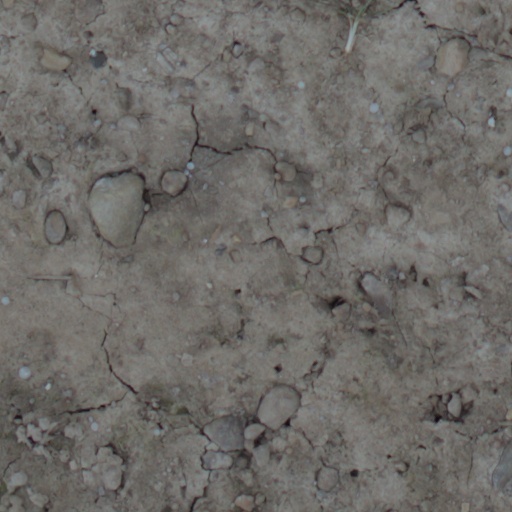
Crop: wheat